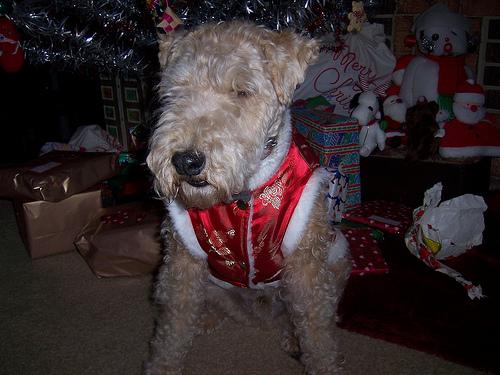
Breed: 216-n000017-Lakeland_terrier